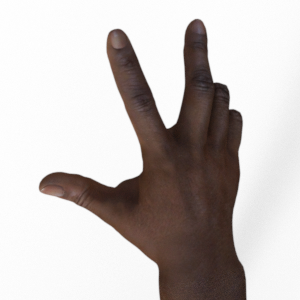
Label: scissors